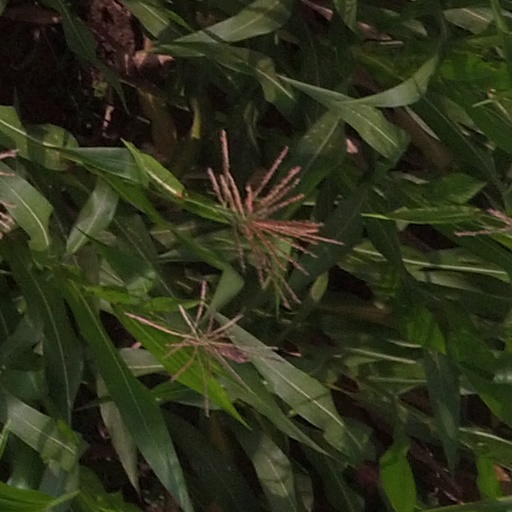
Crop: maize; corn